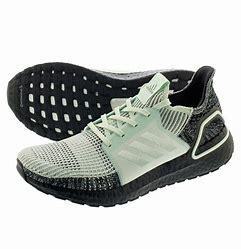
Brand: Adidas
Model: Ultraboost 19